Love Never Felt So Good

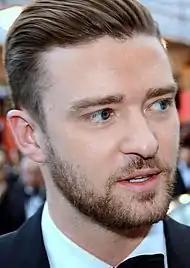
"Love Never Felt So Good" became Michael Jackson's 29th top-ten single, while the duet version became Justin Timberlake's "(pictured)" 16th on the US "Billboard" Hot 100.

The single debuted on the UK Singles Chart at No. 27 in the issue dated May 4, 2014 after just 24 hours on sale. It reached number one in South Korea, Denmark, Israel, South Africa, and Germany and Belgium's respective urban charts.